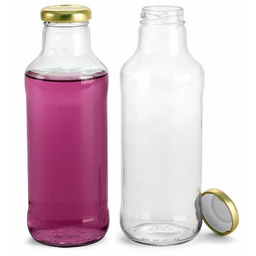
Label: glass